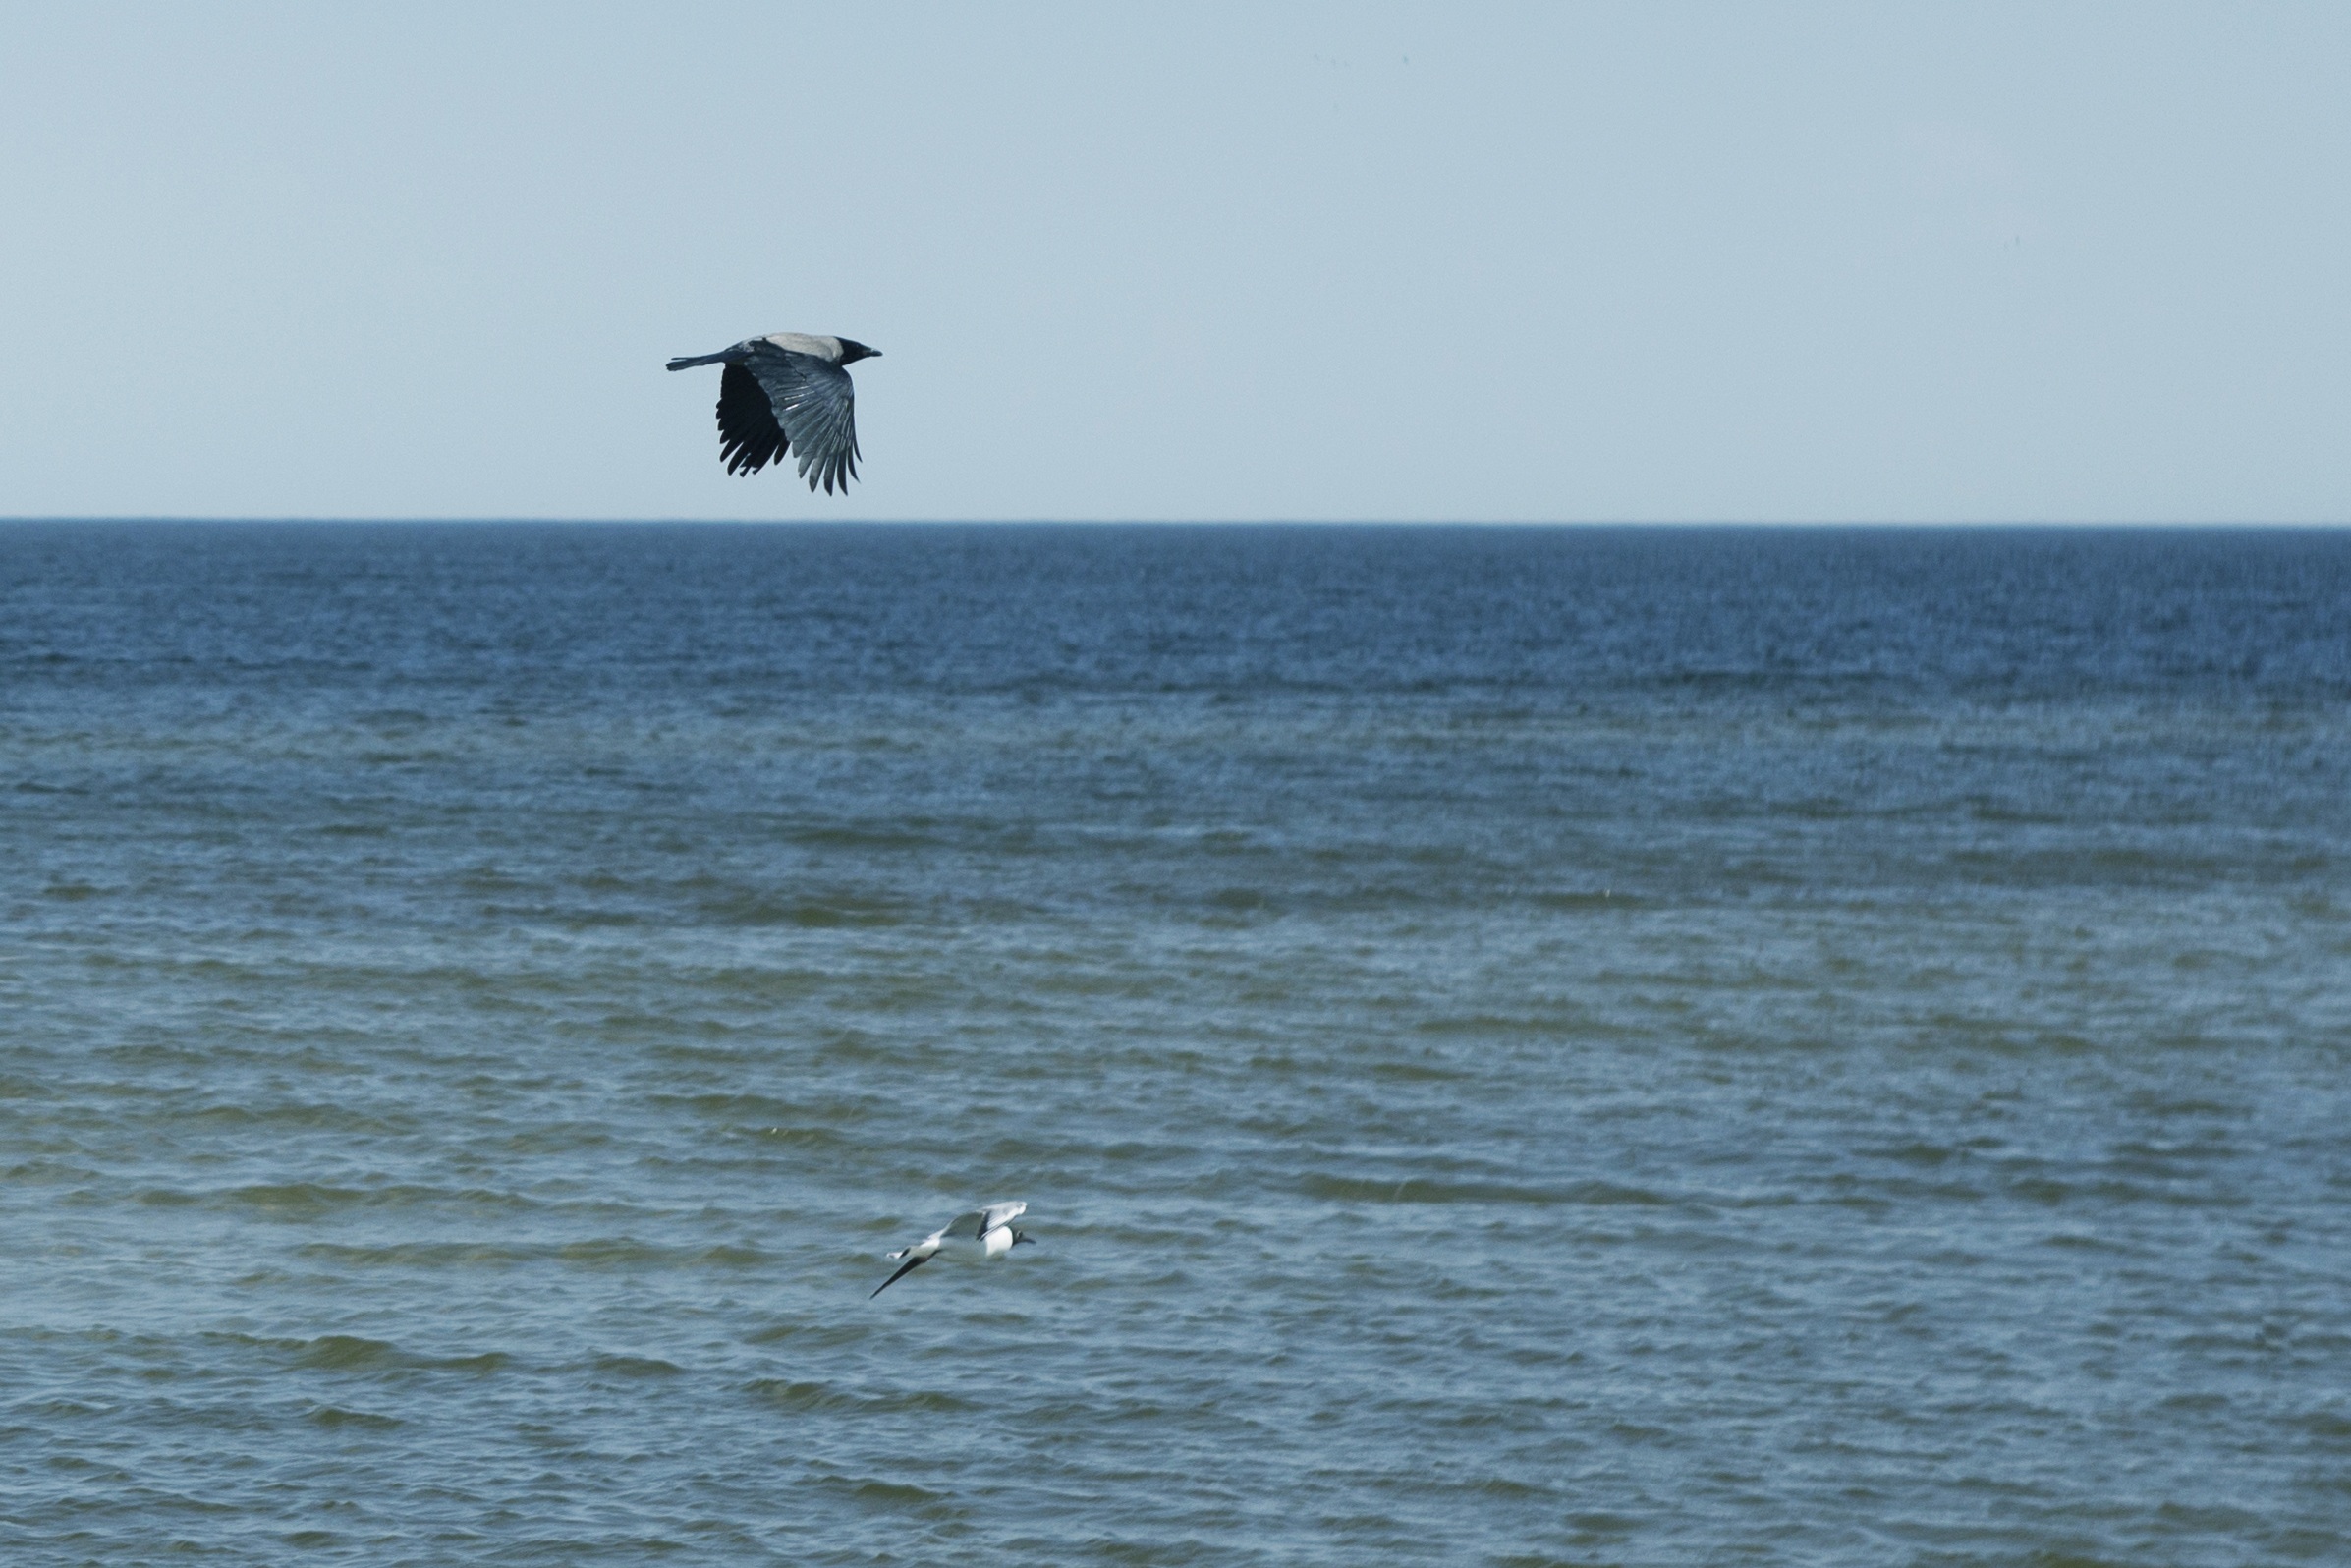
beach, sea, coast, nature, ocean, bird, sky, shore, seabird, gull, flight, bay, blue, crow, flies